Munich-Allach station

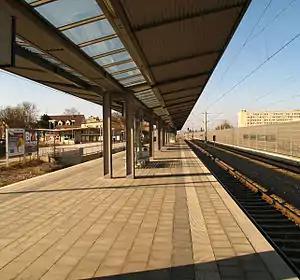
2008

Munich-Allach station is a railway station in the Allach-Untermenzing borough of Munich, Germany.